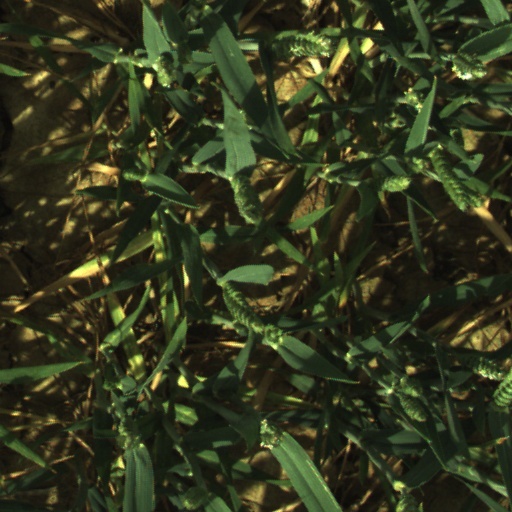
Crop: wheat